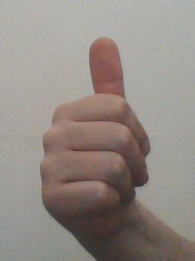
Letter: aleff